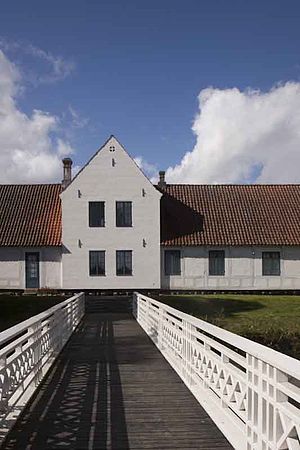
Snydeeffekt
De to nederste vinduer er snydevinduer på Bangsbo Hovedgård i Frederikshavn
Snydevinduer på Bangsbo Hovedgård, Frederikshavn, Danmark
Snydeeffekt er et begreb, som bruges i forbindelse fremvisning af objekter og genstande som ikke eksisterer eller er kopier, dette formodentlig for at skabe en illusion om noget større eller bedre, for udøveren eller bæreren.